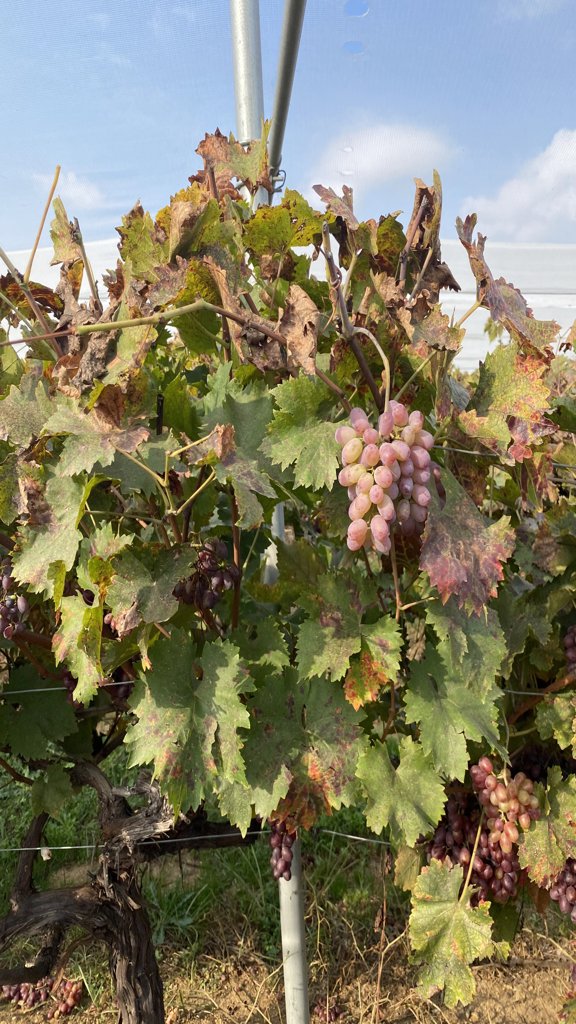
Berries visible: 144
Grape clusters: 6